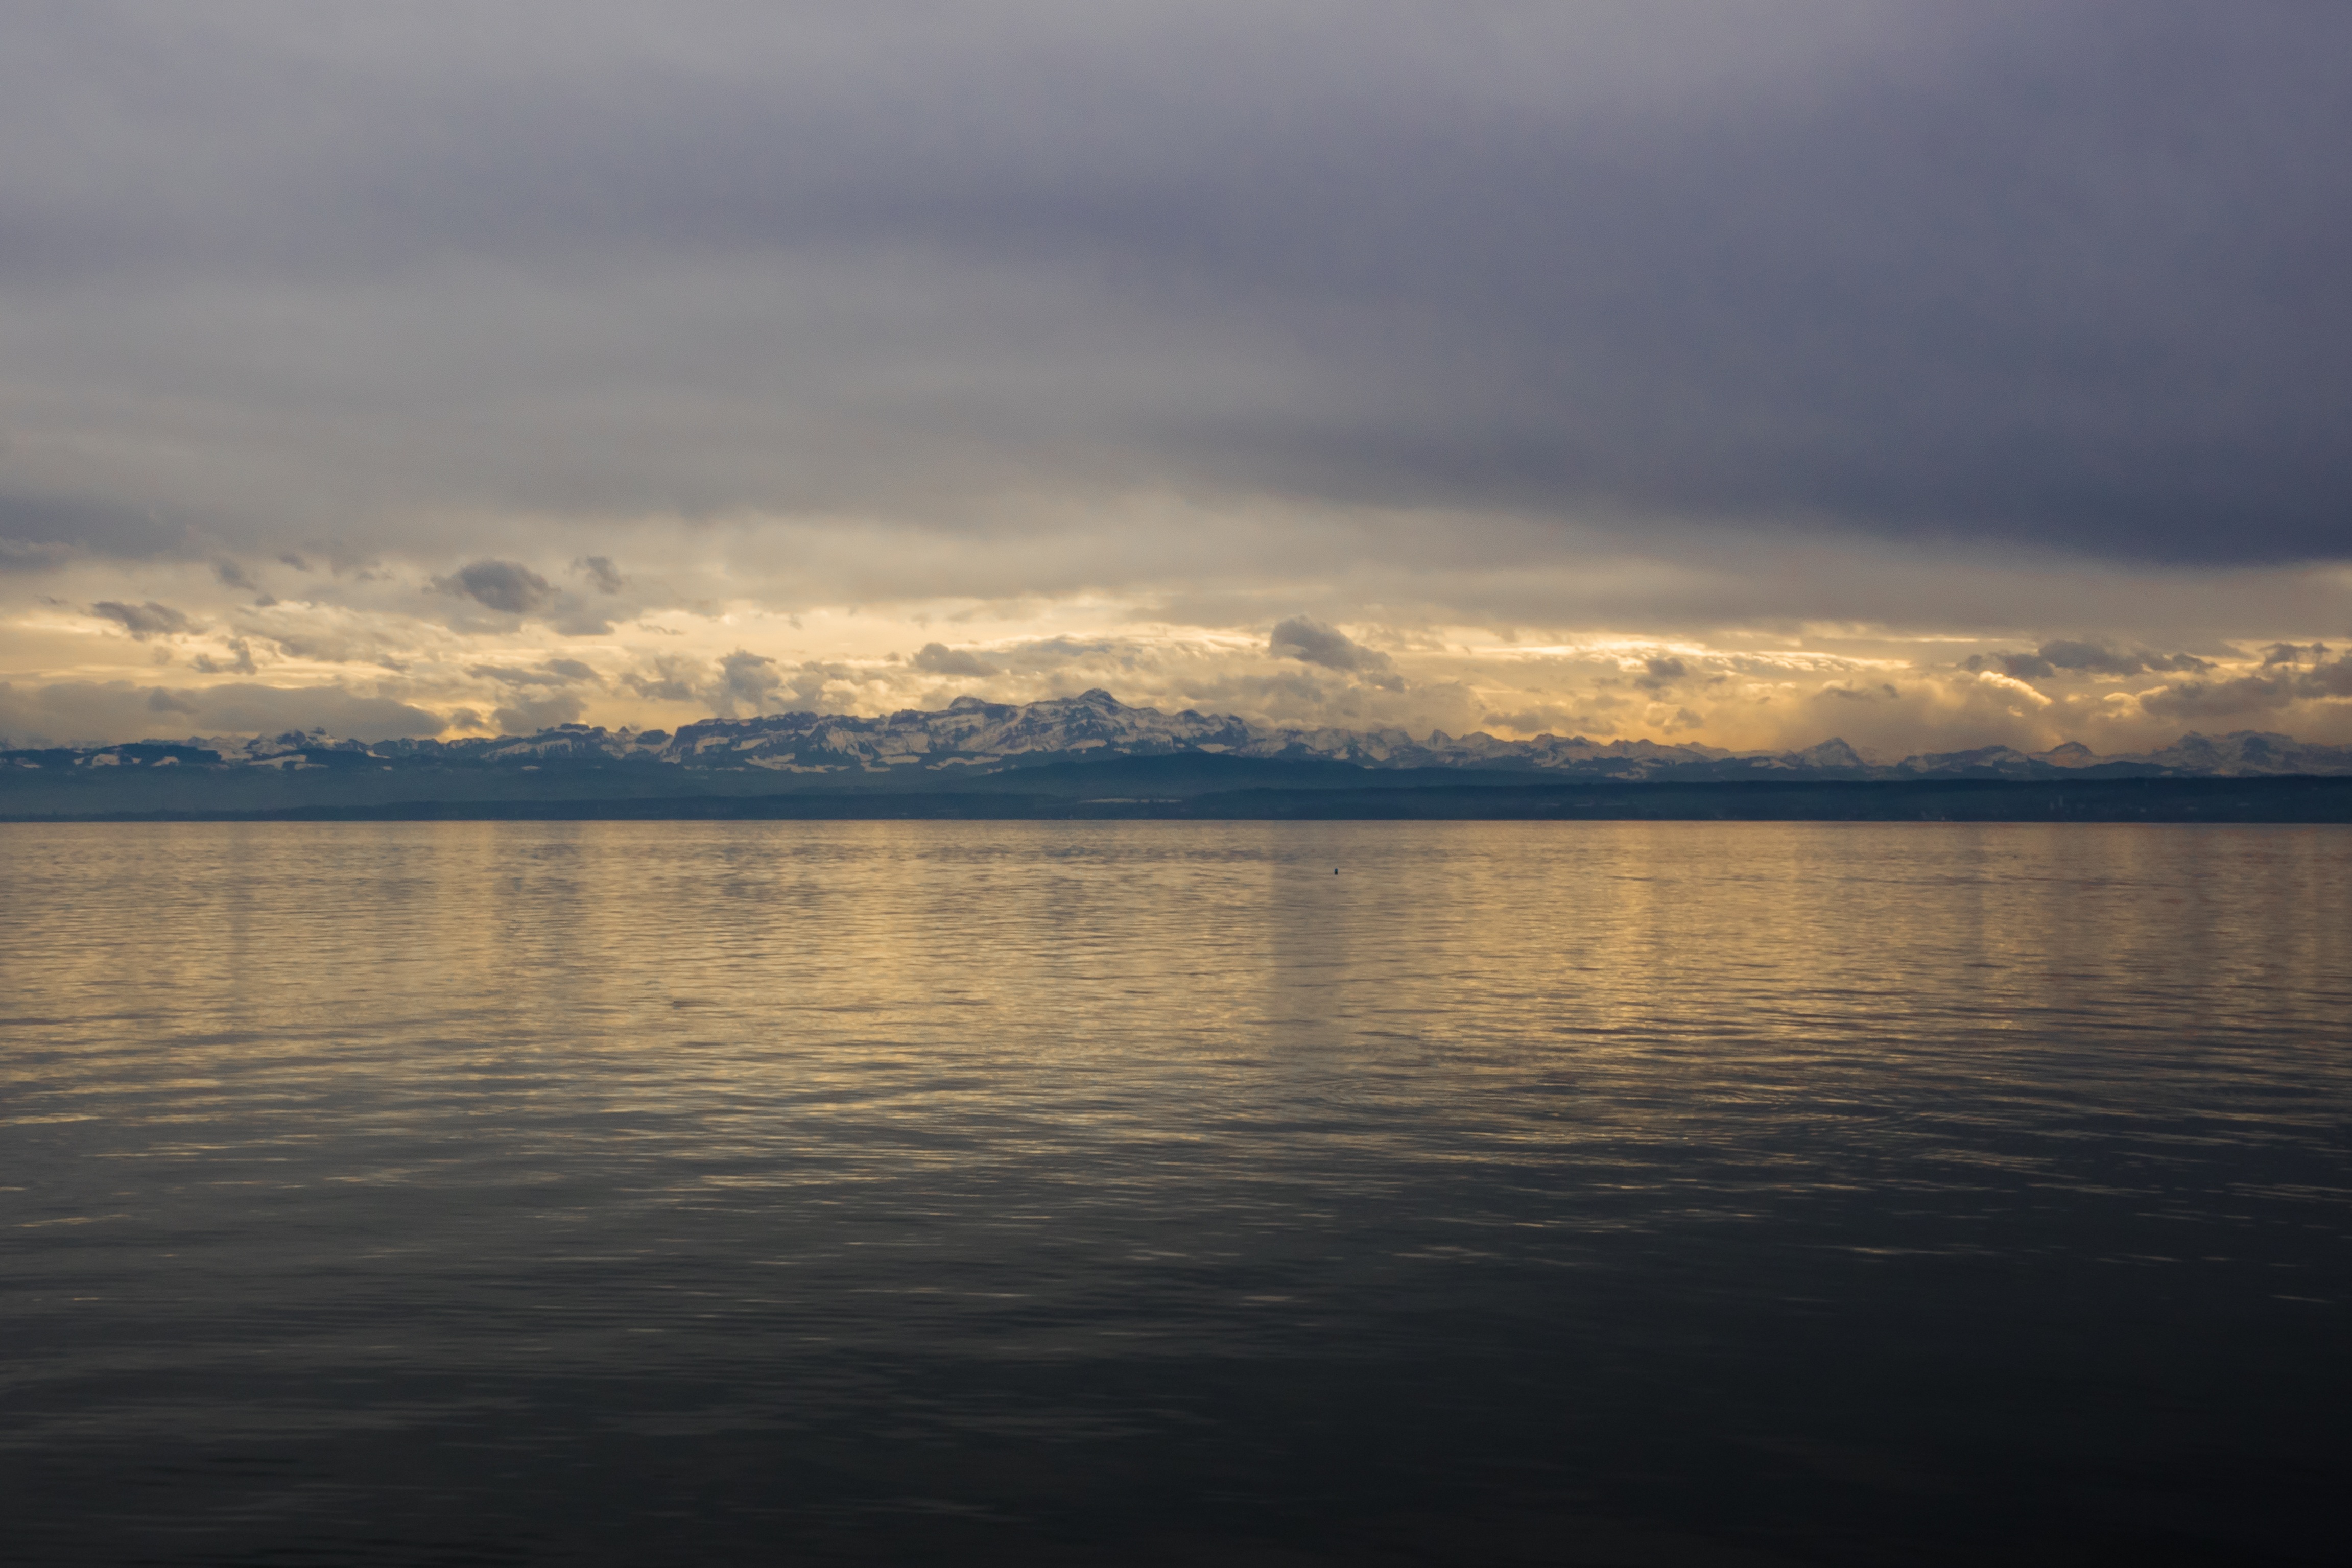
landscape, sea, coast, water, ocean, horizon, cloud, sky, sunrise, sunset, sunlight, morning, shore, lake, view, dawn, panorama, dusk, evening, reflection, bay, alpine, reservoir, freedom, body of water, lake view, mountains, vision, loch, abendstimmung, lake constance, alpine panorama, s ntis, meteorological phenomenon, atmospheric phenomenon